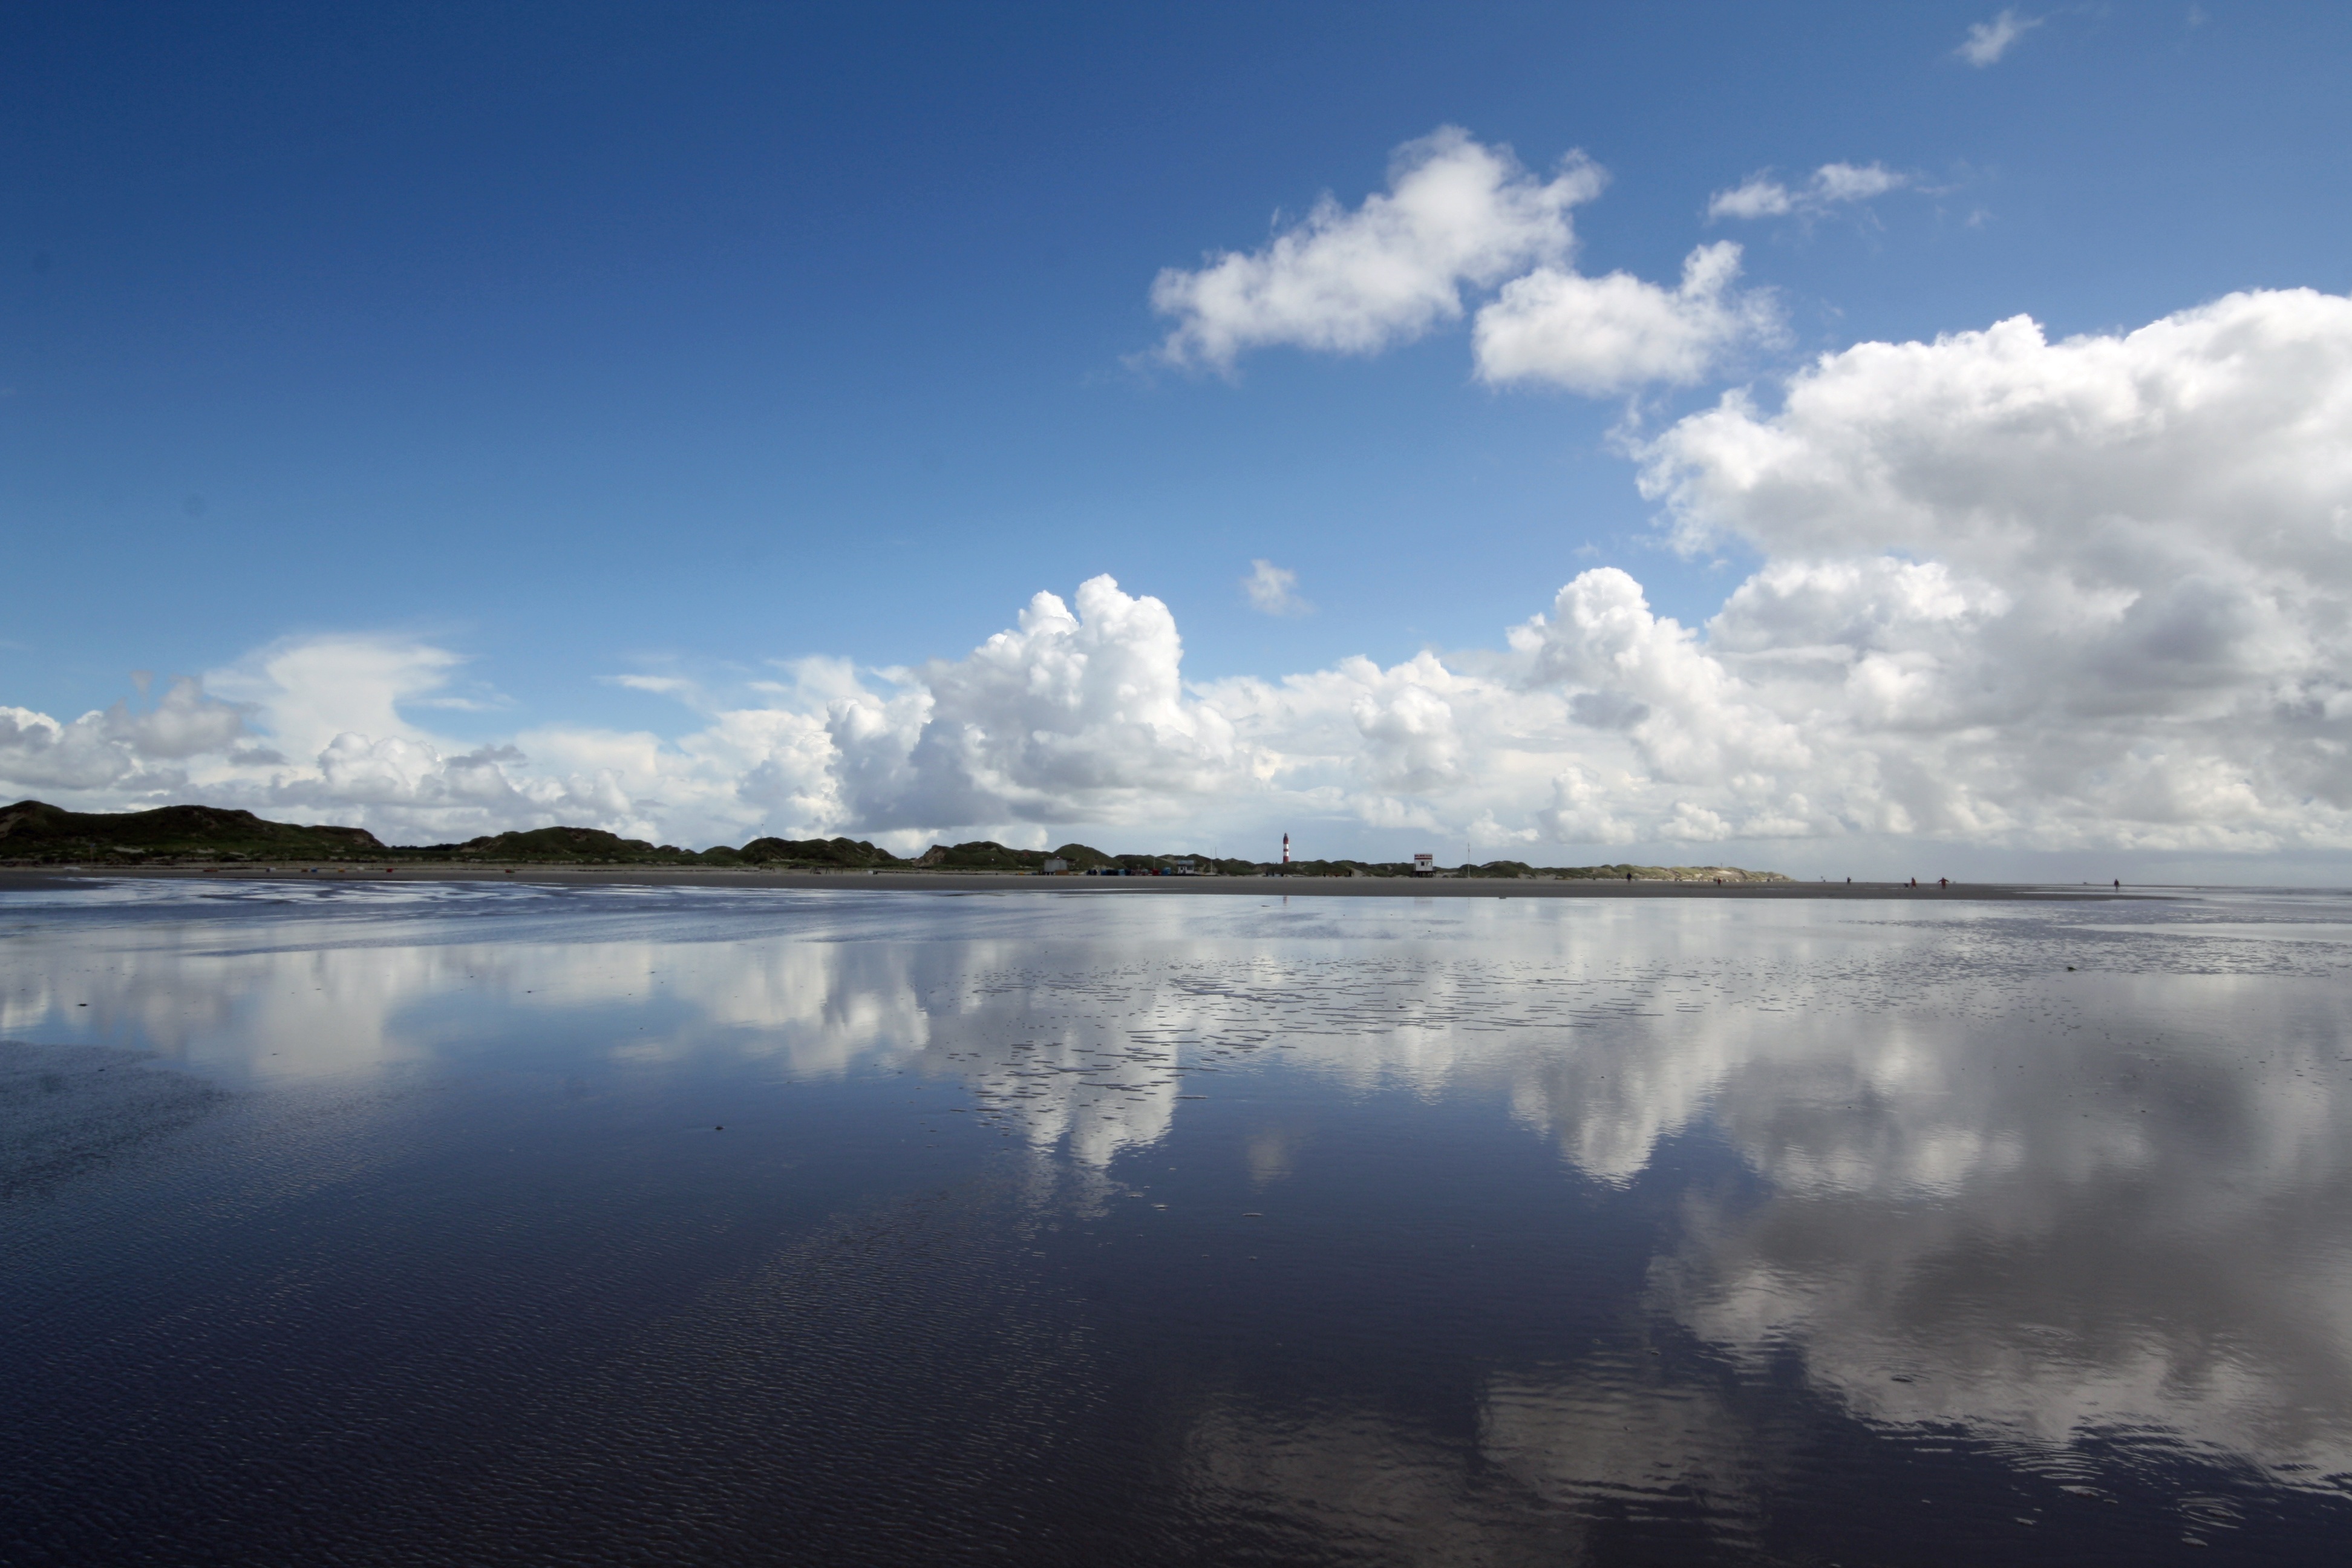
beach, landscape, sea, coast, water, nature, horizon, mountain, cloud, sky, sunrise, sunlight, morning, lake, dawn, atmosphere, river, dusk, evening, reflection, island, reservoir, body of water, wide, loch, north sea, mirroring, amrum, nordfriesland, kniepsand, meteorological phenomenon, atmospheric phenomenon, atmosphere of earth